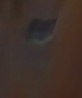
Face region: eyes (orbital_tightening_and_eye_area)
Pain indicator: not_present